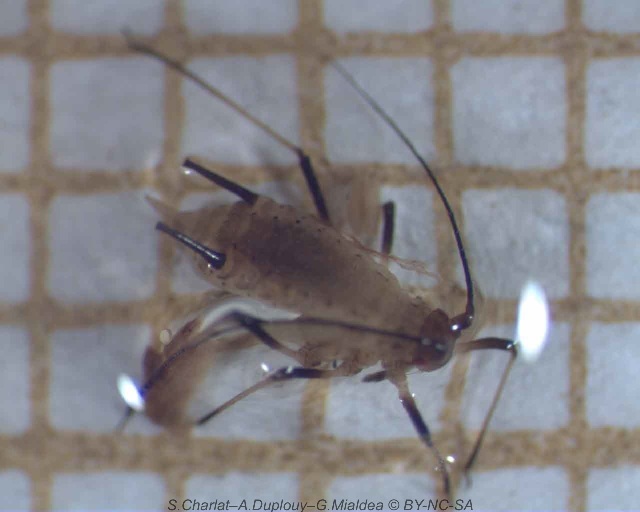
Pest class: english_grain_aphid